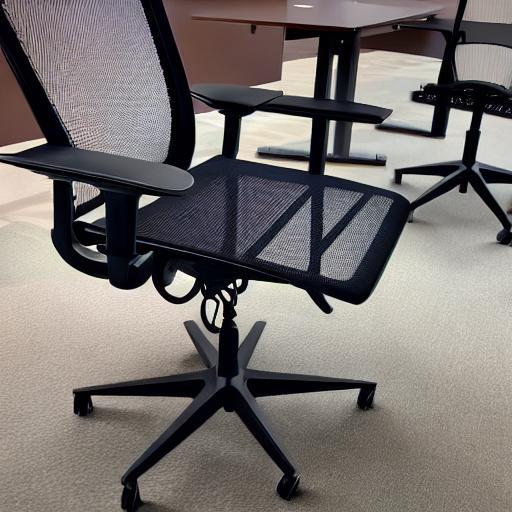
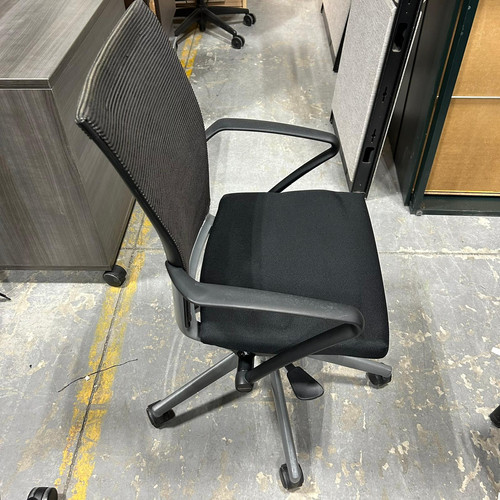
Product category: items_chair
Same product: no